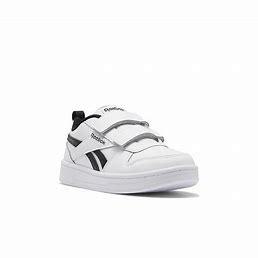
Brand: Reebok
Model: Royal Prime 2